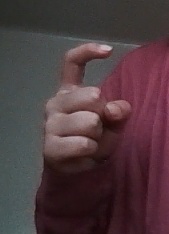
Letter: ra